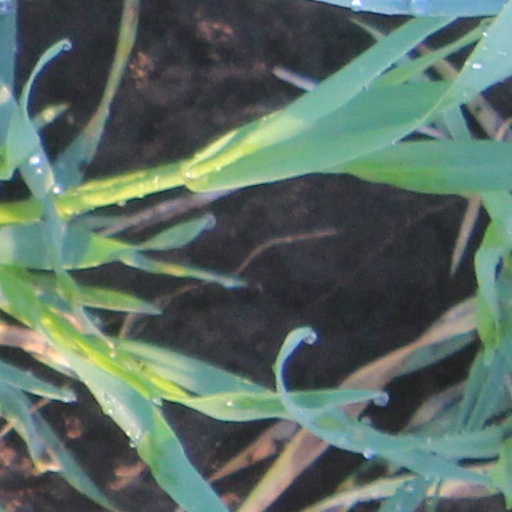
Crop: wheat